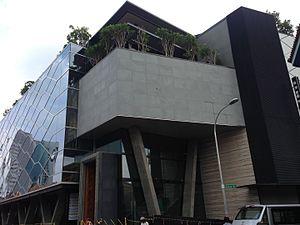
L'Indian Heritage Centre est un centre culturel et un musée de Singapour qui présente la culture, l'héritage et l'histoire des Singapouriens indiens. Il est situé sur Campbell Road, la route principale du quartier de Little India.